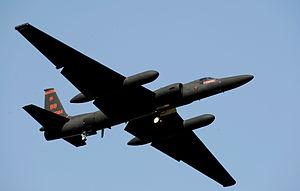
La zone 51 est une aire géographique du Nevada aux États-Unis — aussi appelée Dreamland, Watertown, The Ranch, Paradise Ranch, The Farm, The Box, Groom Lake, Zone 51 A, Neverland ou encore The Directorate for Development Plans Area — où se trouve une base militaire dite secrète, testant entre autres des appareils expérimentaux. Elle est mentionnée pour la première fois sur des documents officiels américains déclassifiés en août 2013 décrivant les essais secrets de l'avion Lockheed U-2.